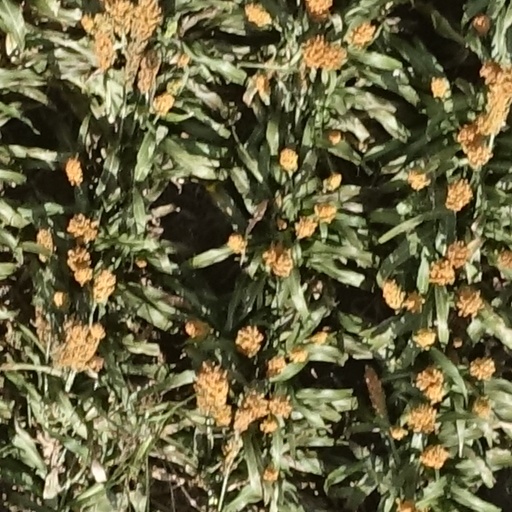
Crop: sorghum